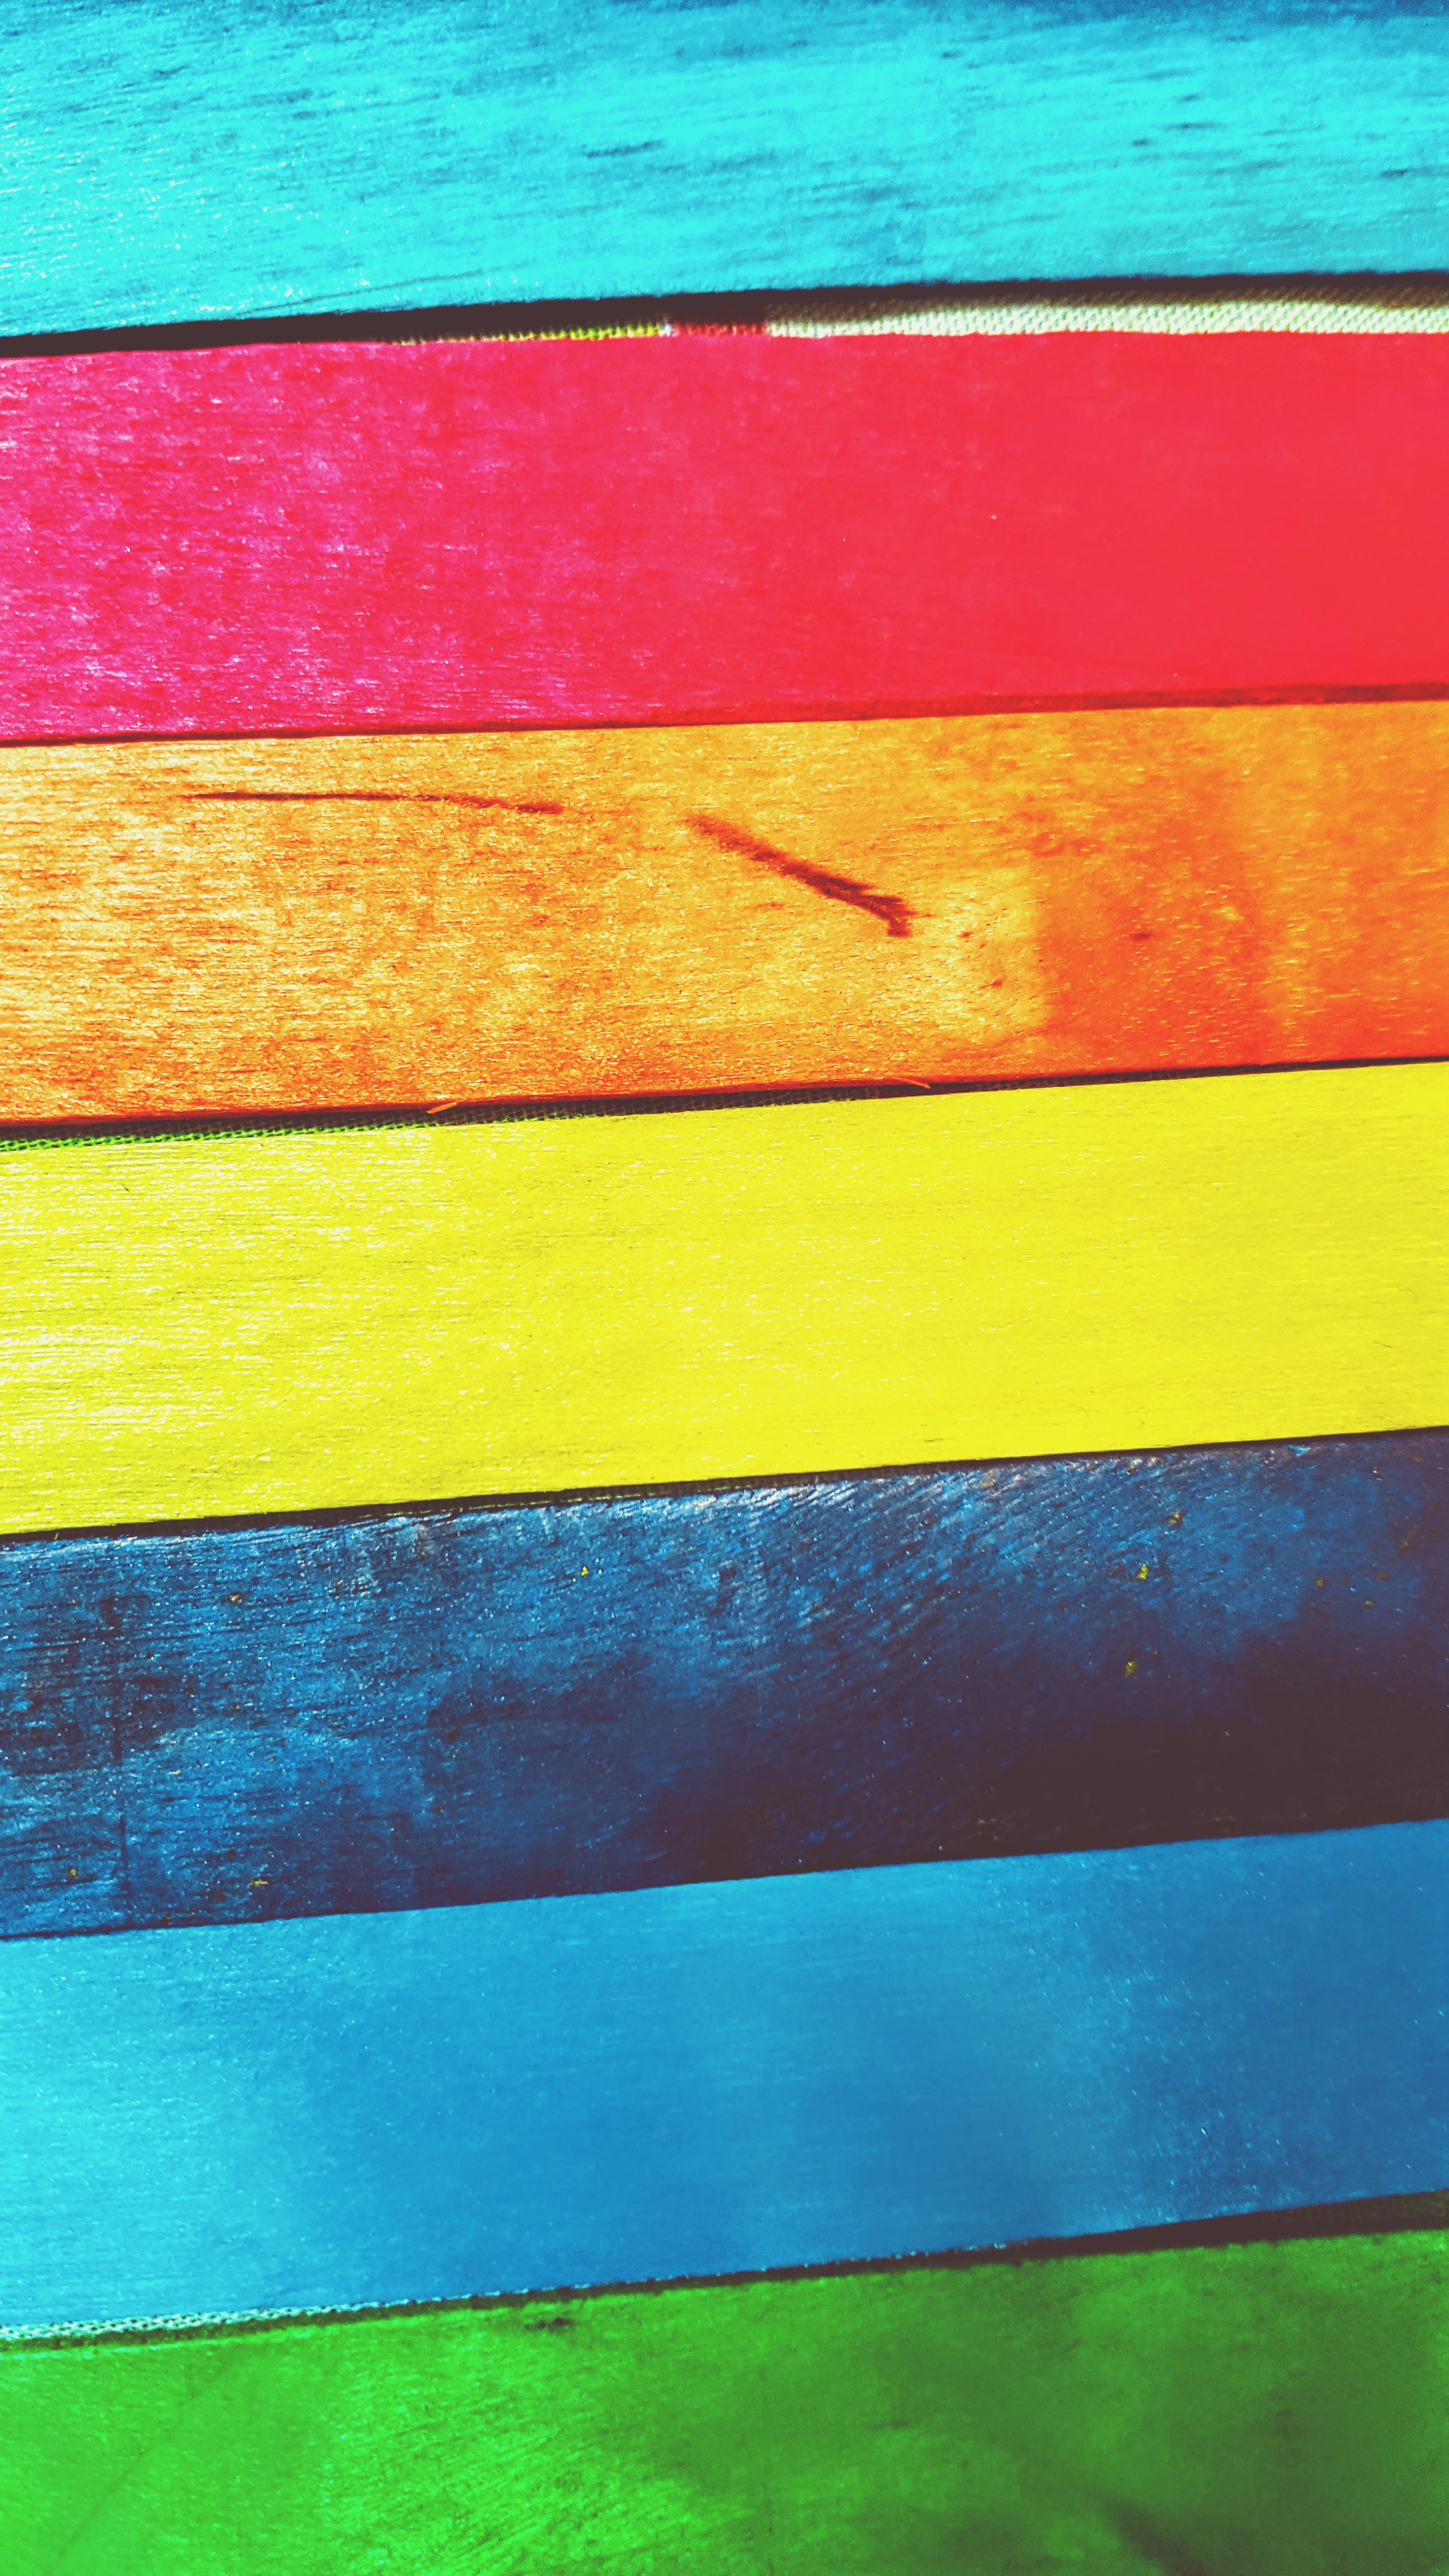
texture, line, green, red, color, paint, blue, yellow, material, circle, painting, shape, modern art, acrylic paint